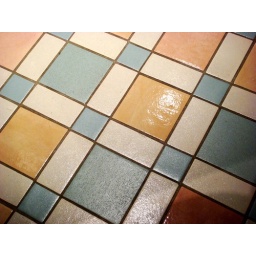
Tile floor in "Ironworks" bathroom